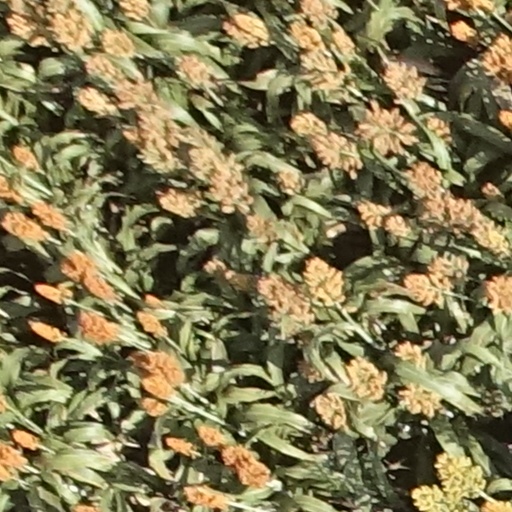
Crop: sorghum